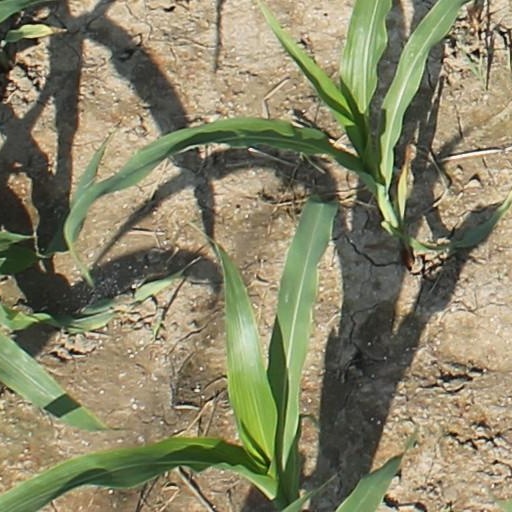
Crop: maize; corn